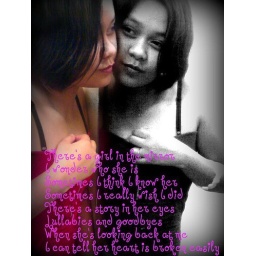
girl in the mirror